John Culver

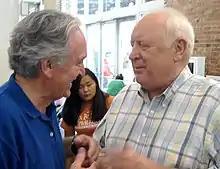
Culver with Tom Harkin in 2010

John Culver and his wife had five children, including Chet, who served as governor of Iowa from 2007 to 2011.